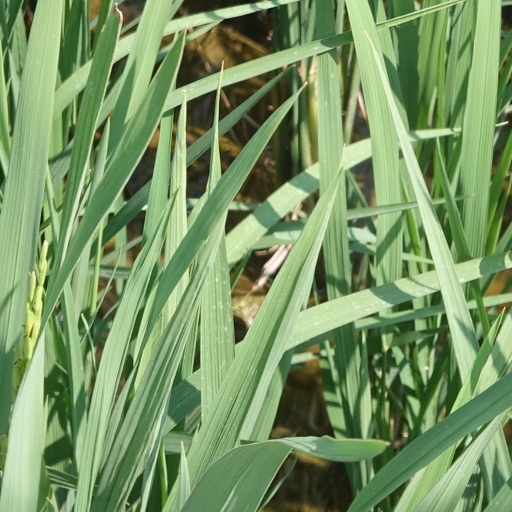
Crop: rice